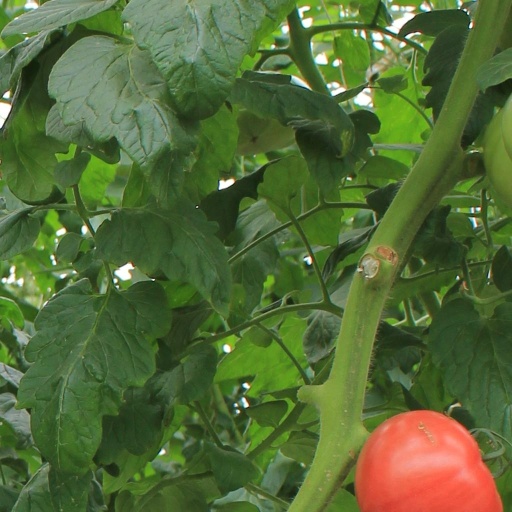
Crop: tomato